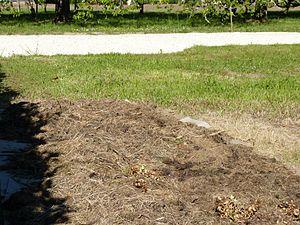
Début d'une lasagne avec apport de tonte sur les cartons
Le jardinage en lasagnes est une manière de faire un jardin. De la même façon que, pour préparer des lasagnes, le cuisinier alterne des couches de pâtes et de sauce, le jardinier, pour cultiver en lasagnes, dépose sur le sol des couches de matériaux de compostage qu'il termine par une couche de terreau où il peut effectuer immédiatement des plantations. La culture en lasagnes, c'est un peu comme un compost bien organisé sur lequel on plante directement, sans l'effort du labour ou du bêchage.